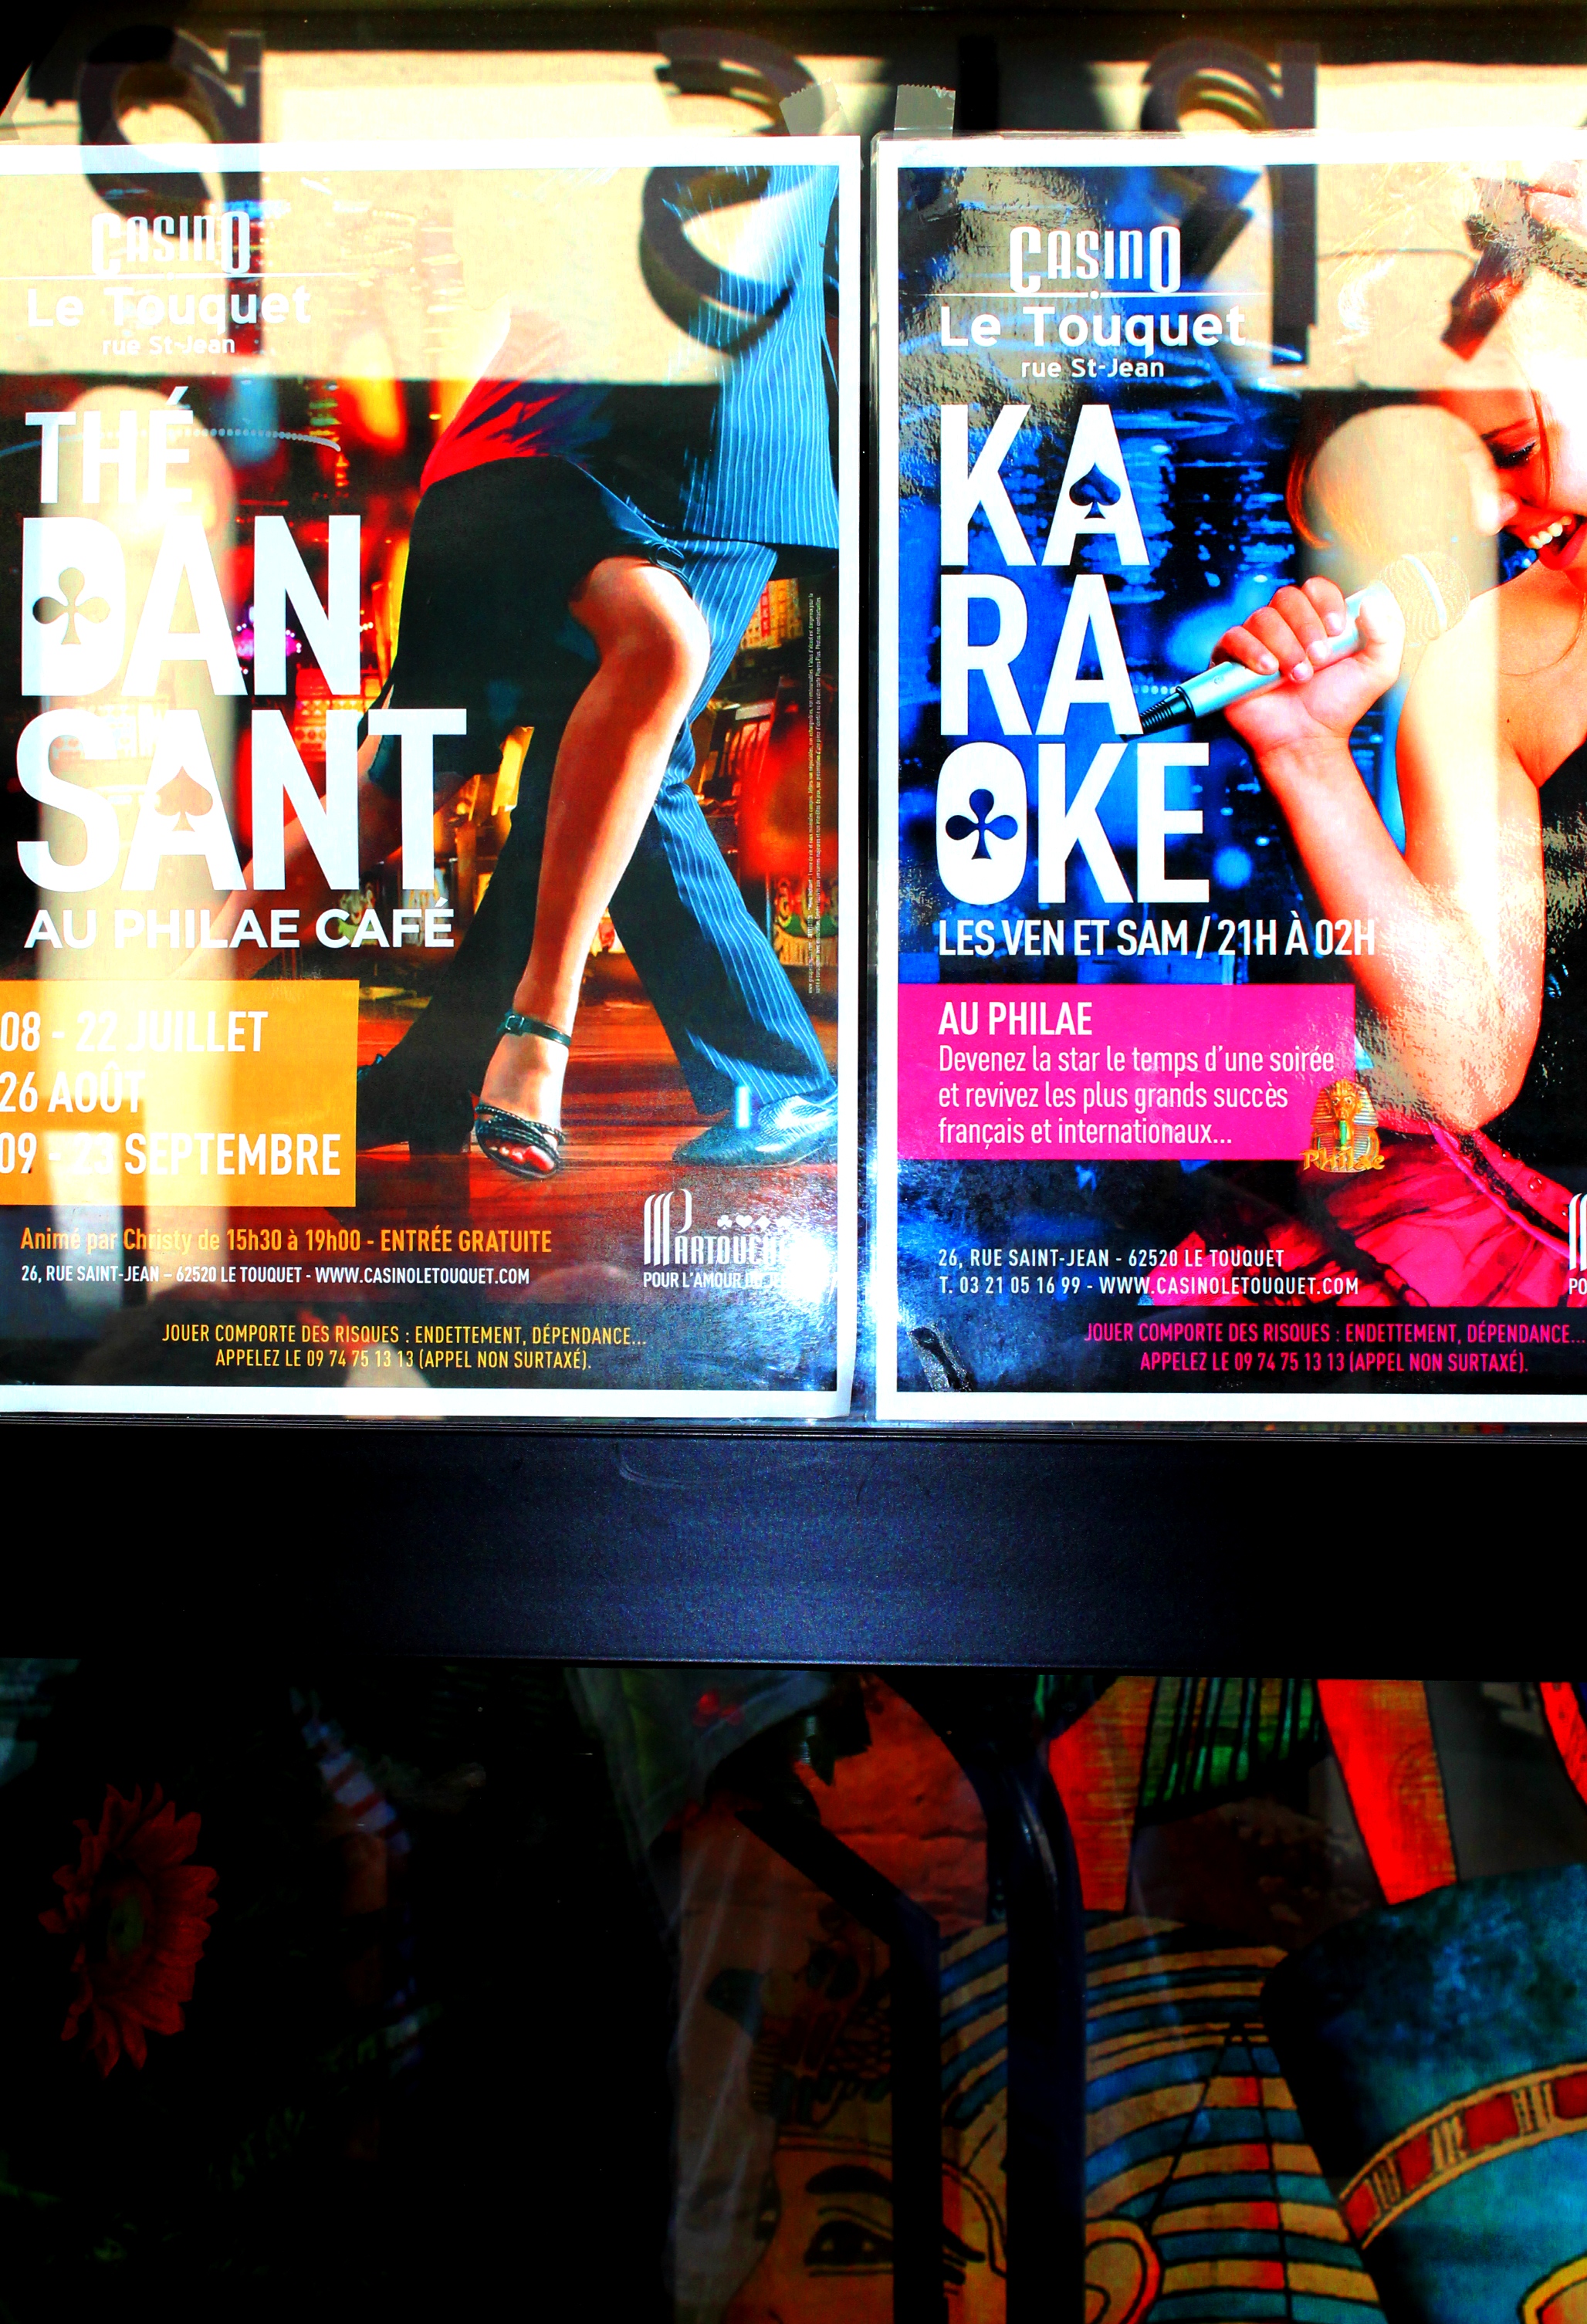
advertising, france, dance, reflection, contrast, artwork, karaoke, posters, colours, tango, le, 365, anwaesomeshot, touquet, dailyshot